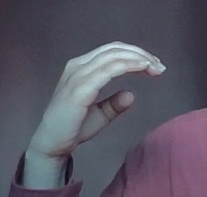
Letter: jeem